Unicellular organism

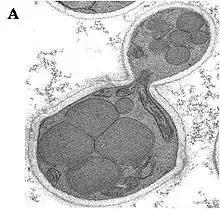
Transmission electron microscope image of budding "Ogataea polymorpha"

Unicellular algae are plant-like autotrophs and contain chlorophyll. They include groups that have both multicellular and unicellular species: